Altered Carbon (TV series)

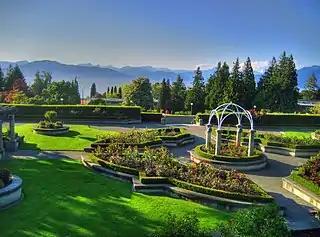
University of British Columbia Rose Garden

The series is produced in Vancouver, British Columbia, Canada.